Glyndebourne Festival Opera: A Gala Evening

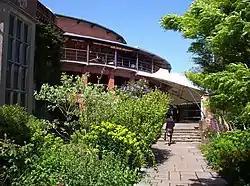
The approach to the theatre's entrance

Ruggero Raimondi was a singing actor who was invariably enjoyable, and his exposition of the mischief of "La calunnia" offered as much to the eye as the ear. Montserrat Caballé - visiting Sussex despite being thereby obliged to hire a private jet in order to get her to Barcelona in time for the opening ceremony of the Olympic Games - exhibited astonishing skill in her excerpt from "Otello", although "the slow tempo, always seeming about to get slower, [weakened] the cohesion and underlying tension of the scene".